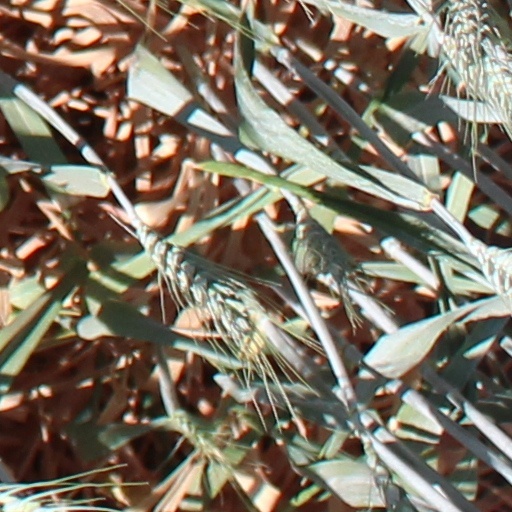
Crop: wheat